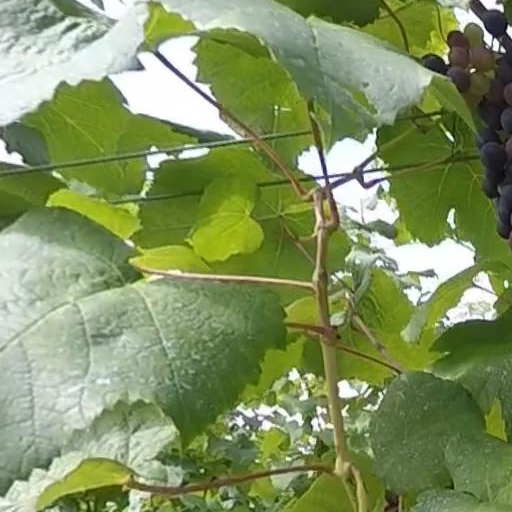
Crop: grape